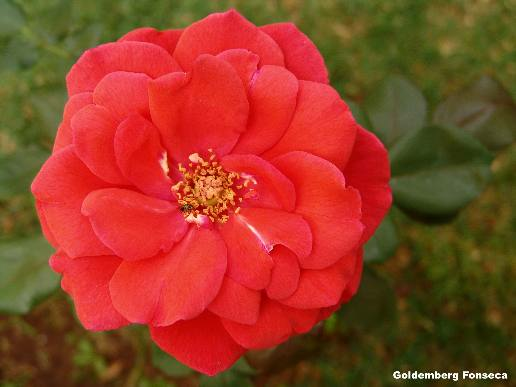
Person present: No